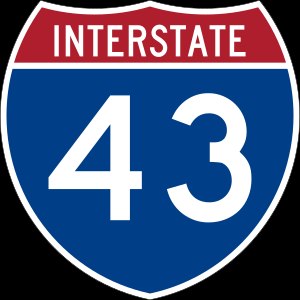
Interstate Highway System / Nummerering af fra- og tilkørsler / Interstate-skiltet
Interstate Highway 43.
"USA's Interstate Highway System eller som det reelt hedder, Dwight D. Eisenhower National System of Interstate and Defense Highways, er et netværk af hovedveje i USA. Det har navn efter Dwight D. Eisenhower, som var præsident, da loven om systemet blev vedtaget, og som var en af systemets foregangsmænd og politiske sponsorer. Systemet er et delsystem inden for det større ""National Highway System"", som også omfatter U.S. Highways og andre hovedveje. Interstate Highway Systemet omfatter 77.017 km veje, i forhold til 75.440 km i 2006.